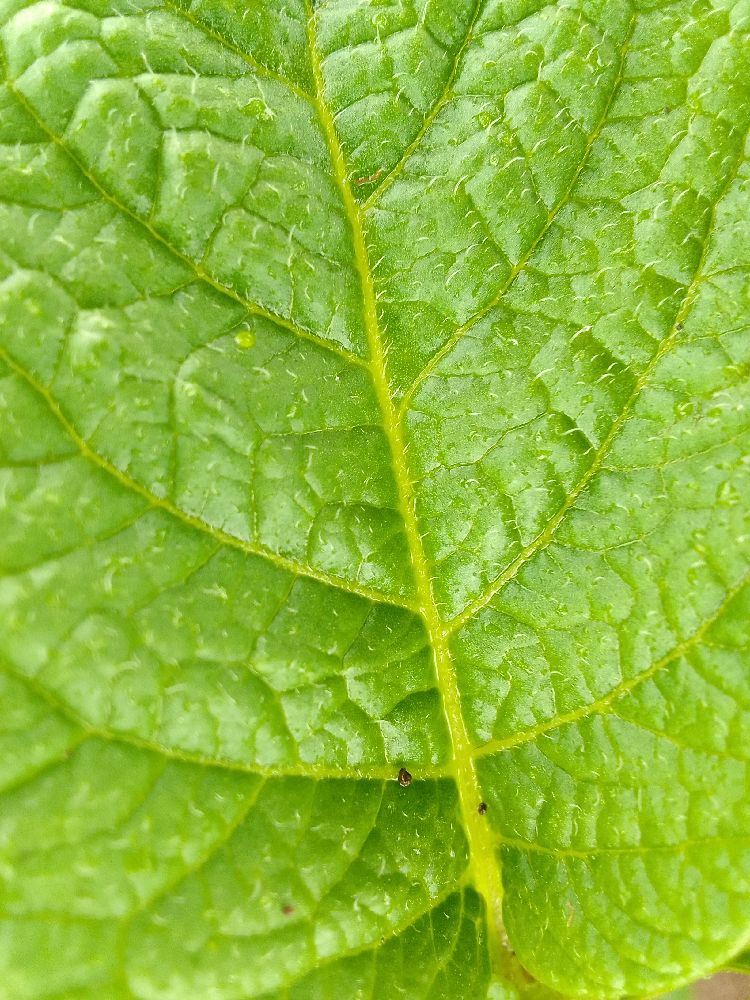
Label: Healthy